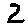
Label: 2